Question: Please indicate a possible affordance area of the chair that can be used for sitting
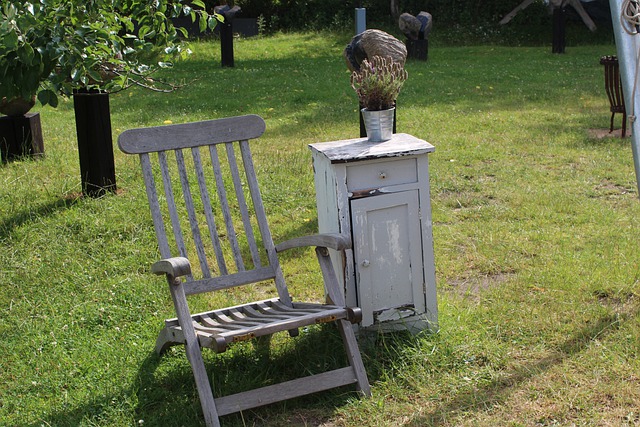
Answer: [177, 295.5, 350, 343.5]